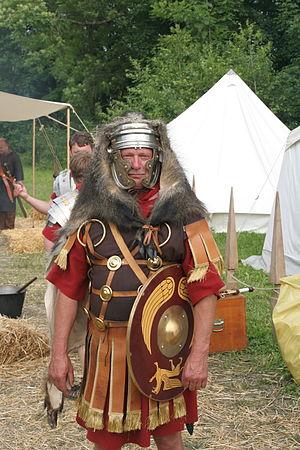
Un subarmalis ou thoracomachus est un gambison romain.
Un jaque est un vêtement matelassé, ou multicouche, destiné à servir de protection lors d’un combat. Il peut être porté seul ou associé à une autre défense.